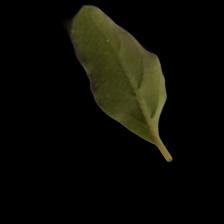
Plant: Tulsi